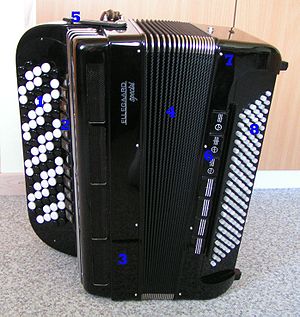
Harmonika / Opbygning
1: Diskantknapper,  2: Diskantregistre,  3: Diskantsokkel,  4: Bælg,  5: Bælglås,  6: Basregistre,  7: Bassokkel,  8: Basknapper[15]
En harmonika er et musikinstrument, der klassificeres som et tungeinstrument. Dets toner kommer fra indvendige metalblades vibrationer sat i gang af lufttryk, der dannes med en blæsebælg. Der findes flere forskellige typer af harmonikaer. En enkelt har sit eget egennavn, akkordeonet.